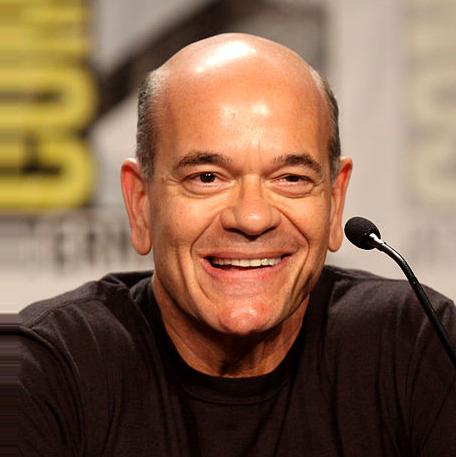
Age: 57